Alexander Ross Clarke

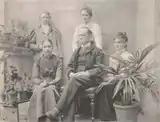
Clarke with daughters

On retirement Clarke moved to Reigate with his wife and several unmarried daughters. His wife died in 1888. With only his army pension to support the family he was in straitened circumstances and he was forced to cancel his subscriptions to London clubs and the learned societies. These included his membership of the Royal Society but, in 1888, he was honoured by re-admission without fees. His son recounts that he even sold his Royal Medal, for forty pounds, but gave half away to charity. Although Clarke disengaged from the study of geodesy he was clearly mentally active until a very good age. The accounts by Close mention microscopy, the four colour problem, music and, above all, religion.